Rêves de poussière

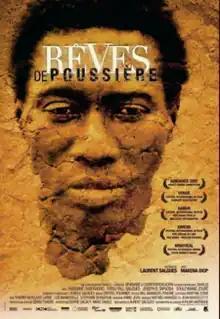

Rêves de poussière ("" or "Buried Dreams") is a 2006 film by director Laurent Salgues.